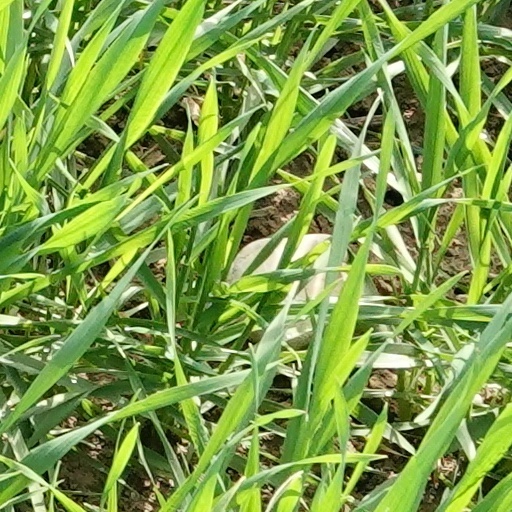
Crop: wheat